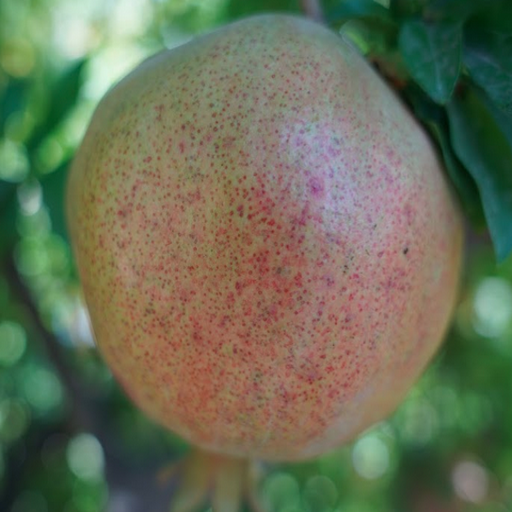
Label: Healthy